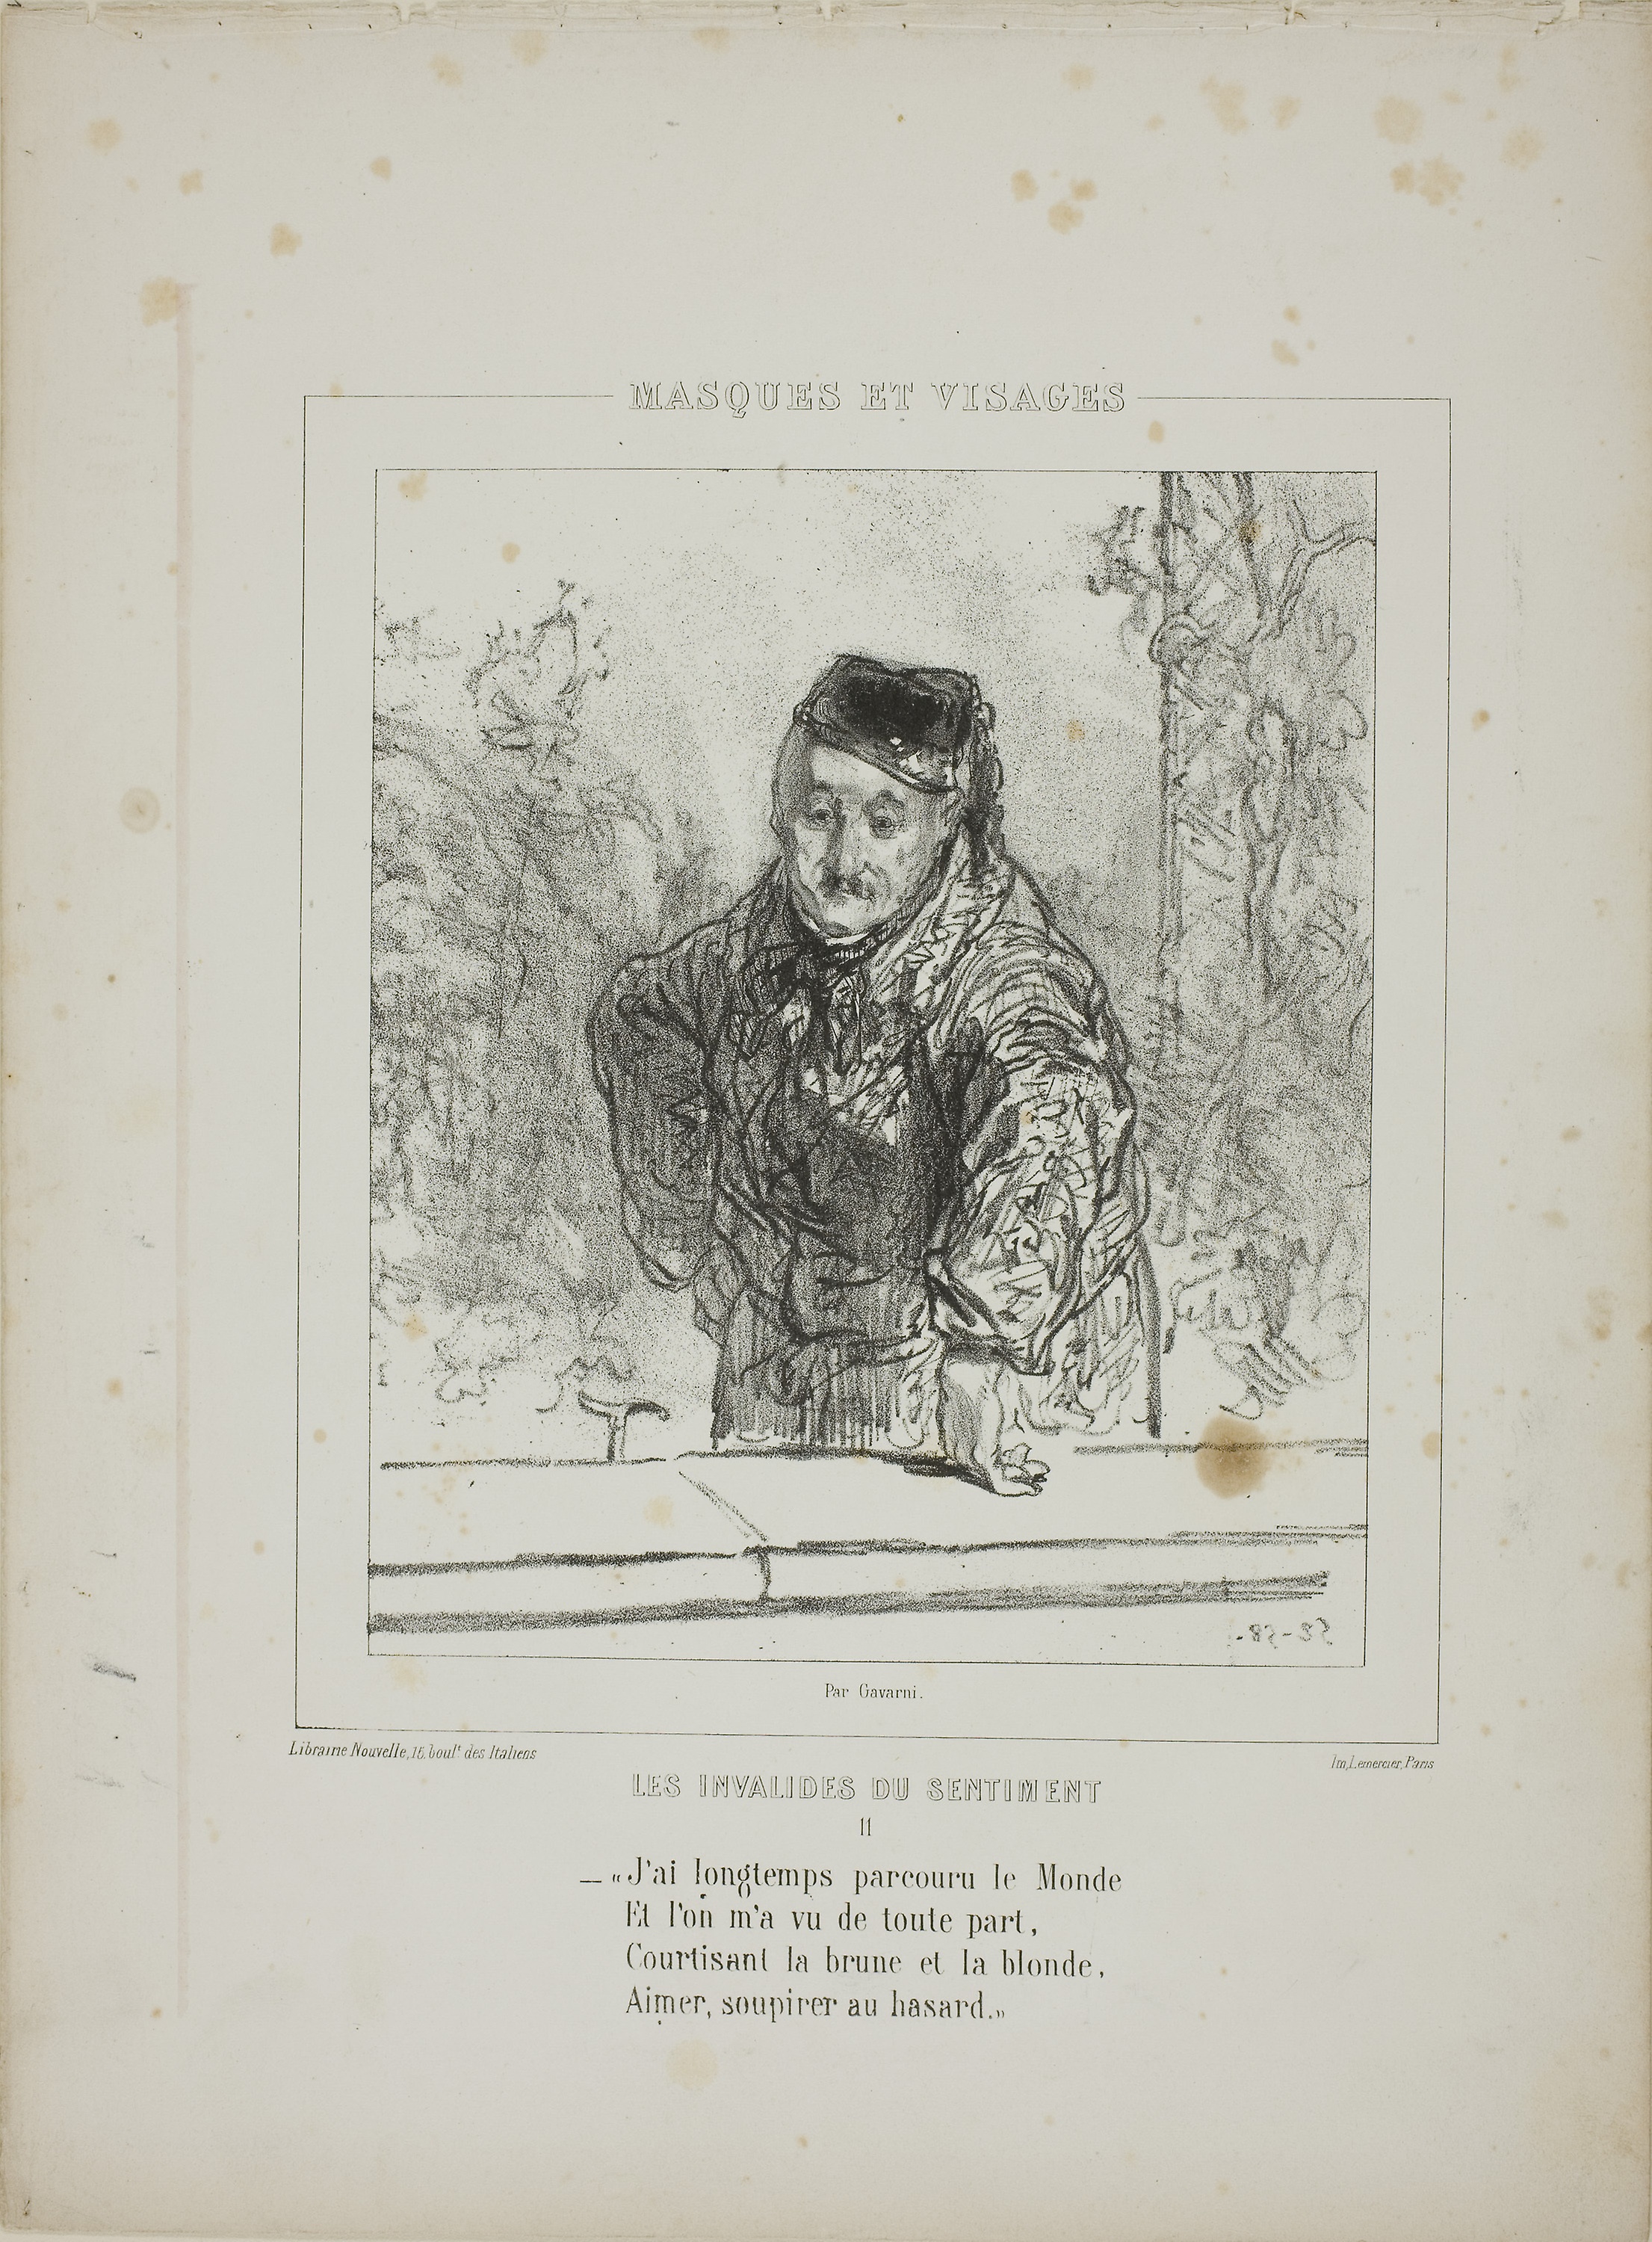
text, art, font, paper, history, picture frame, illustration, printmaking, artwork